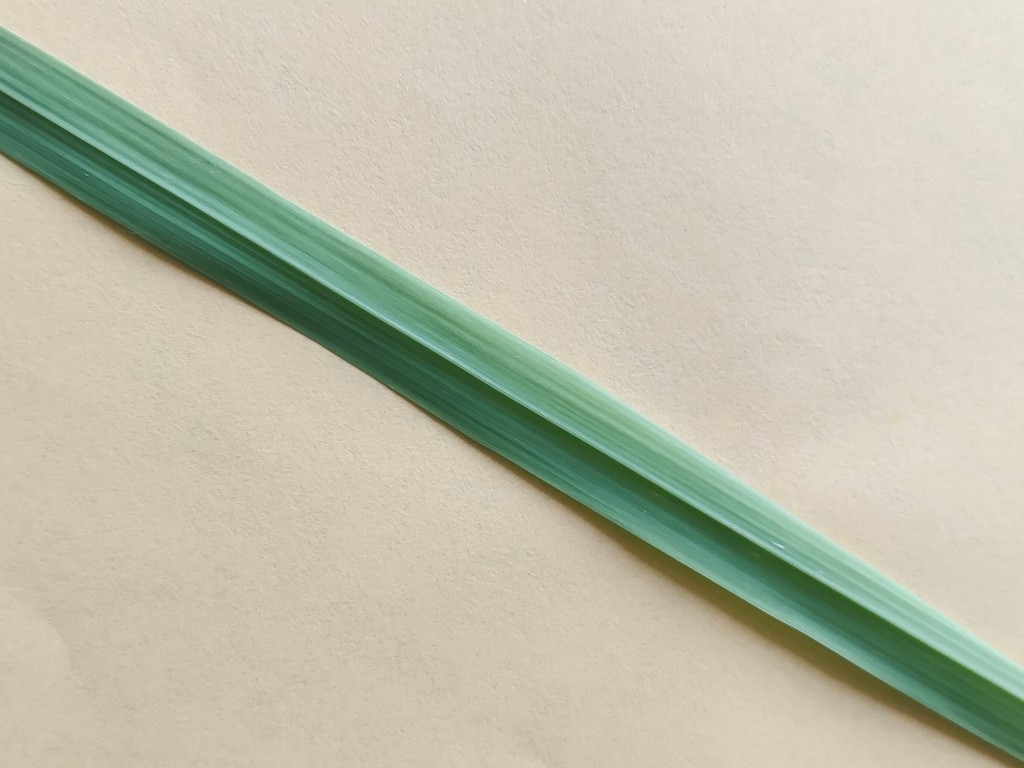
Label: Healthy